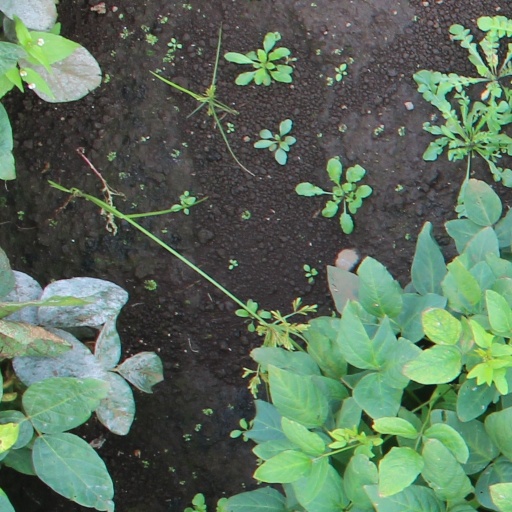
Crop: soybean